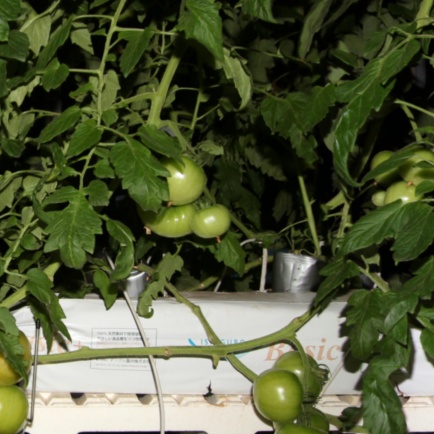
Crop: tomato